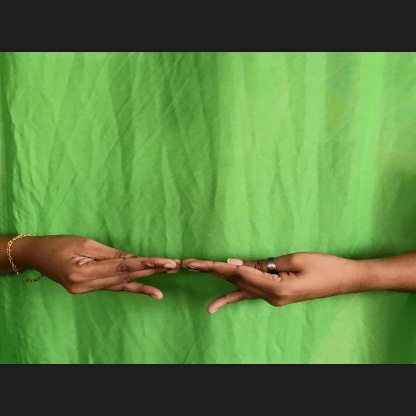
Mudra: Khatva